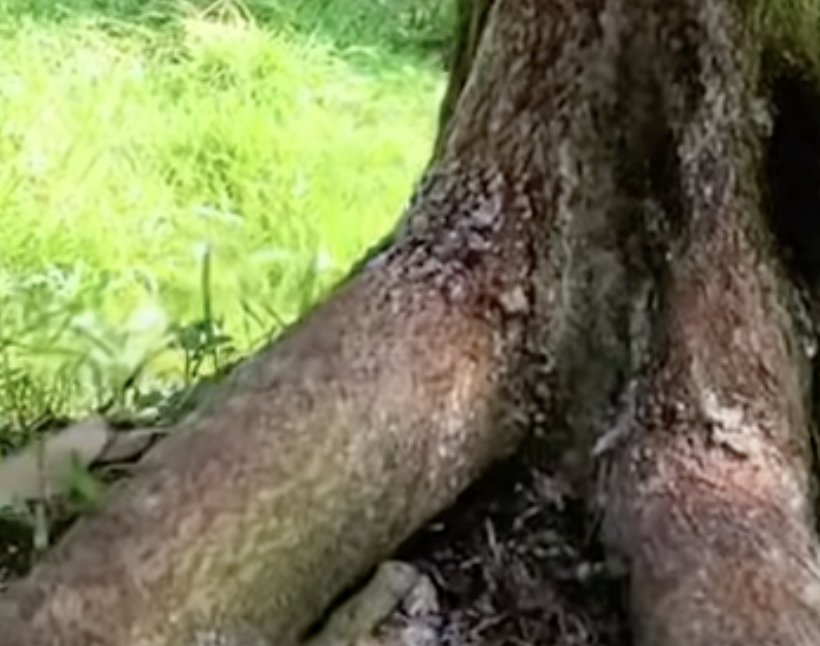
Label: stem_cracking_ gummosis